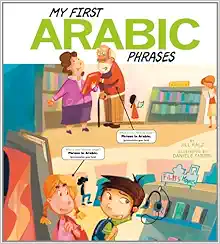
My First Arabic Phrases (Speak Another Language!)
Category: Books
About the Author Jill Kalz is the author of more than 70 children's books. Her picture book Farmer Cap (Picture Window Books) was a finalist for a 2008 Minnesota Book Award and the winner of the Readers' Choice Award and an AEP Distinguished Achievement Award. Jill also writes short stories and poetry for adults. She works as a children's book editor and lives in Minnesota with her charismatic dog, Tuckerbean.
Features: Open the pages of this book and you’ll soon be speaking Arabic! Colorful illustrations and simple labels make learning Arabic fun. From the basics to cool phrases, this book will give you lots to talk about!